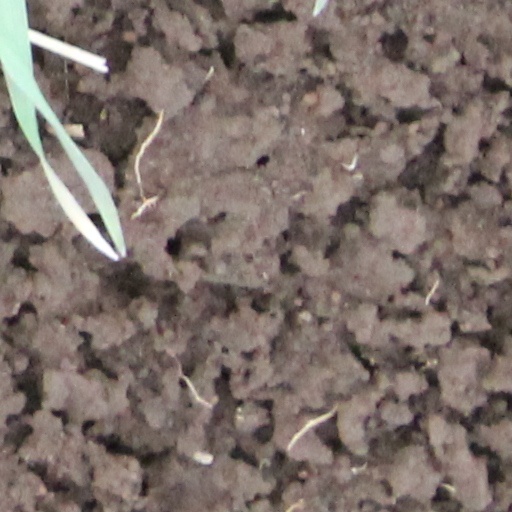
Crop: wheat